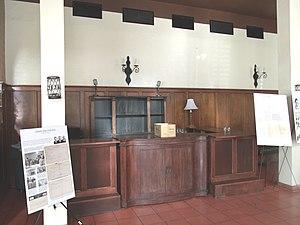
L'hôtel Congress est un hôtel américain situé à Tucson, en Arizona. Ouvert en 1919, cet établissement est inscrit au Registre national des lieux historiques depuis le 12 septembre 2003 et est membre des Historic Hotels of America depuis 2016.